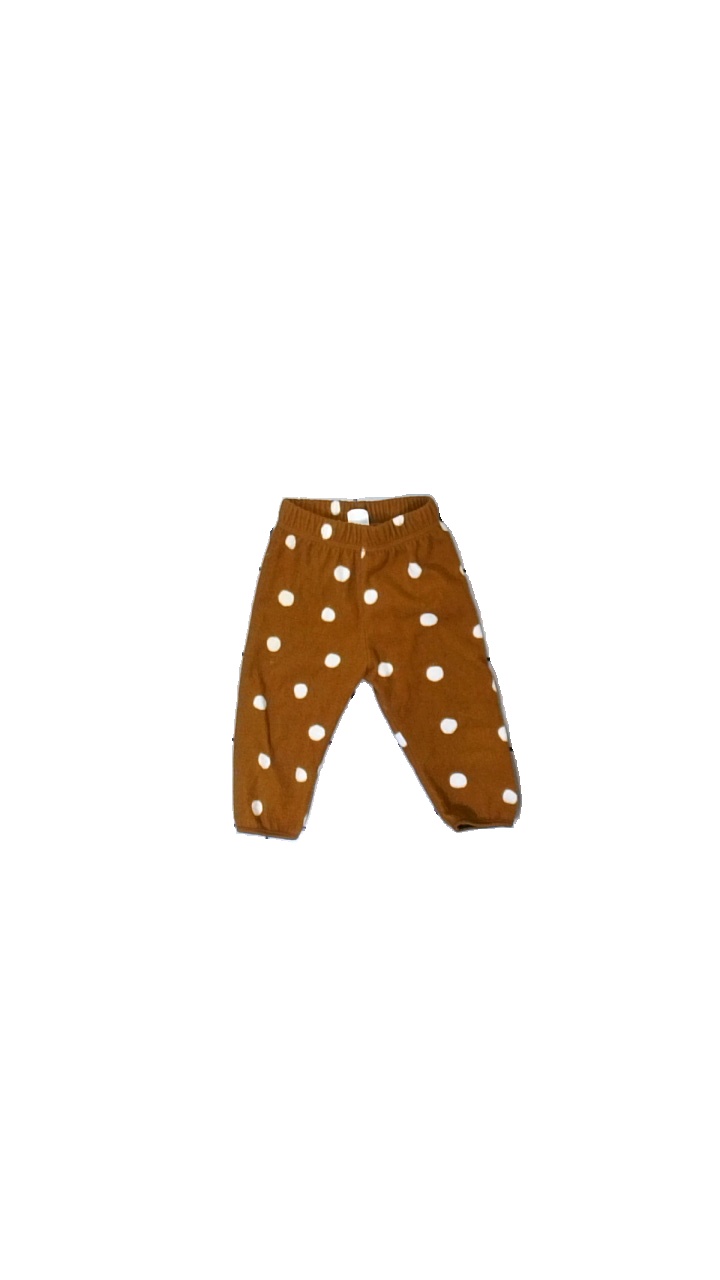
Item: Trousers (Children)
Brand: H&m
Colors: Brown, White
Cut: Regular
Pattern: Dots
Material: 100% polyester
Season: Winter
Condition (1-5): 4
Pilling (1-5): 4
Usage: Recycle
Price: <50